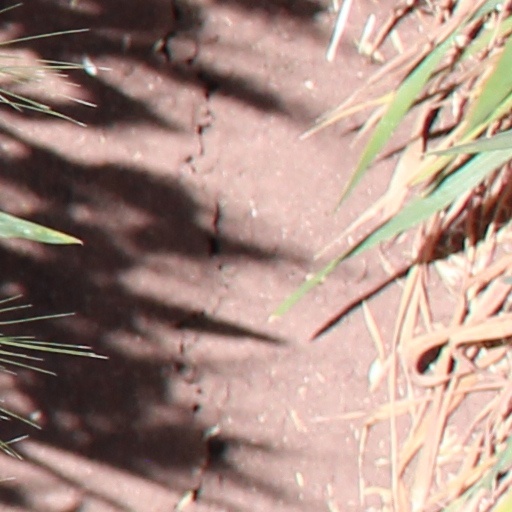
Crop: wheat